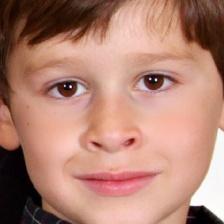
Label: faces